Tadka (film)

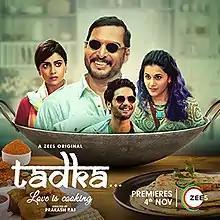
Official release poster

Tadka is a 2022 Indian Hindi-language romantic comedy-drama film directed by actor Prakash Raj, starring Nana Patekar, Ali Fazal, Shriya Saran and Tapsee Pannu. The story of the film is based in Goa and filming began in May 2016. It is a remake of the 2011 Malayalam film "Salt N' Pepper." The film was released on ZEE5 on 4 November 2022.